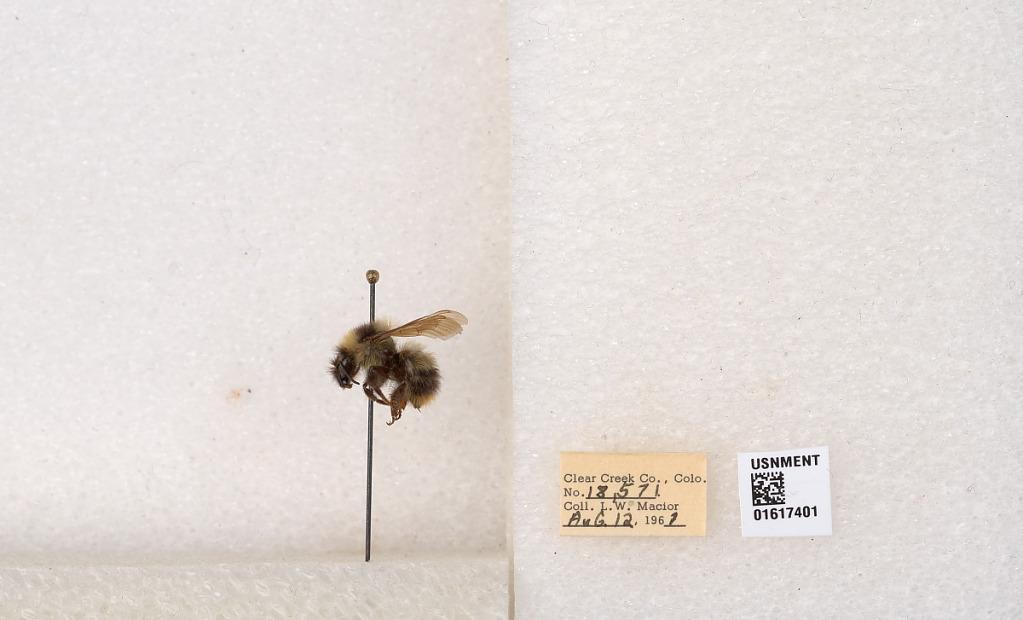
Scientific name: Bombus kirbyellus
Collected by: L. Macior
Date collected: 1967-8-12
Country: United States
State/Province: Colorado
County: Clear Creek
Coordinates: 39.6891, -105.644